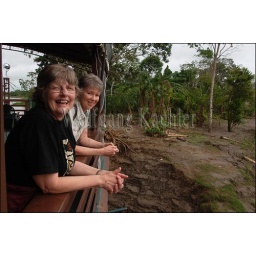
Peru, amazon river basin, near iquitos, maranon river, cruise ship la esmeralda, passengers on deck